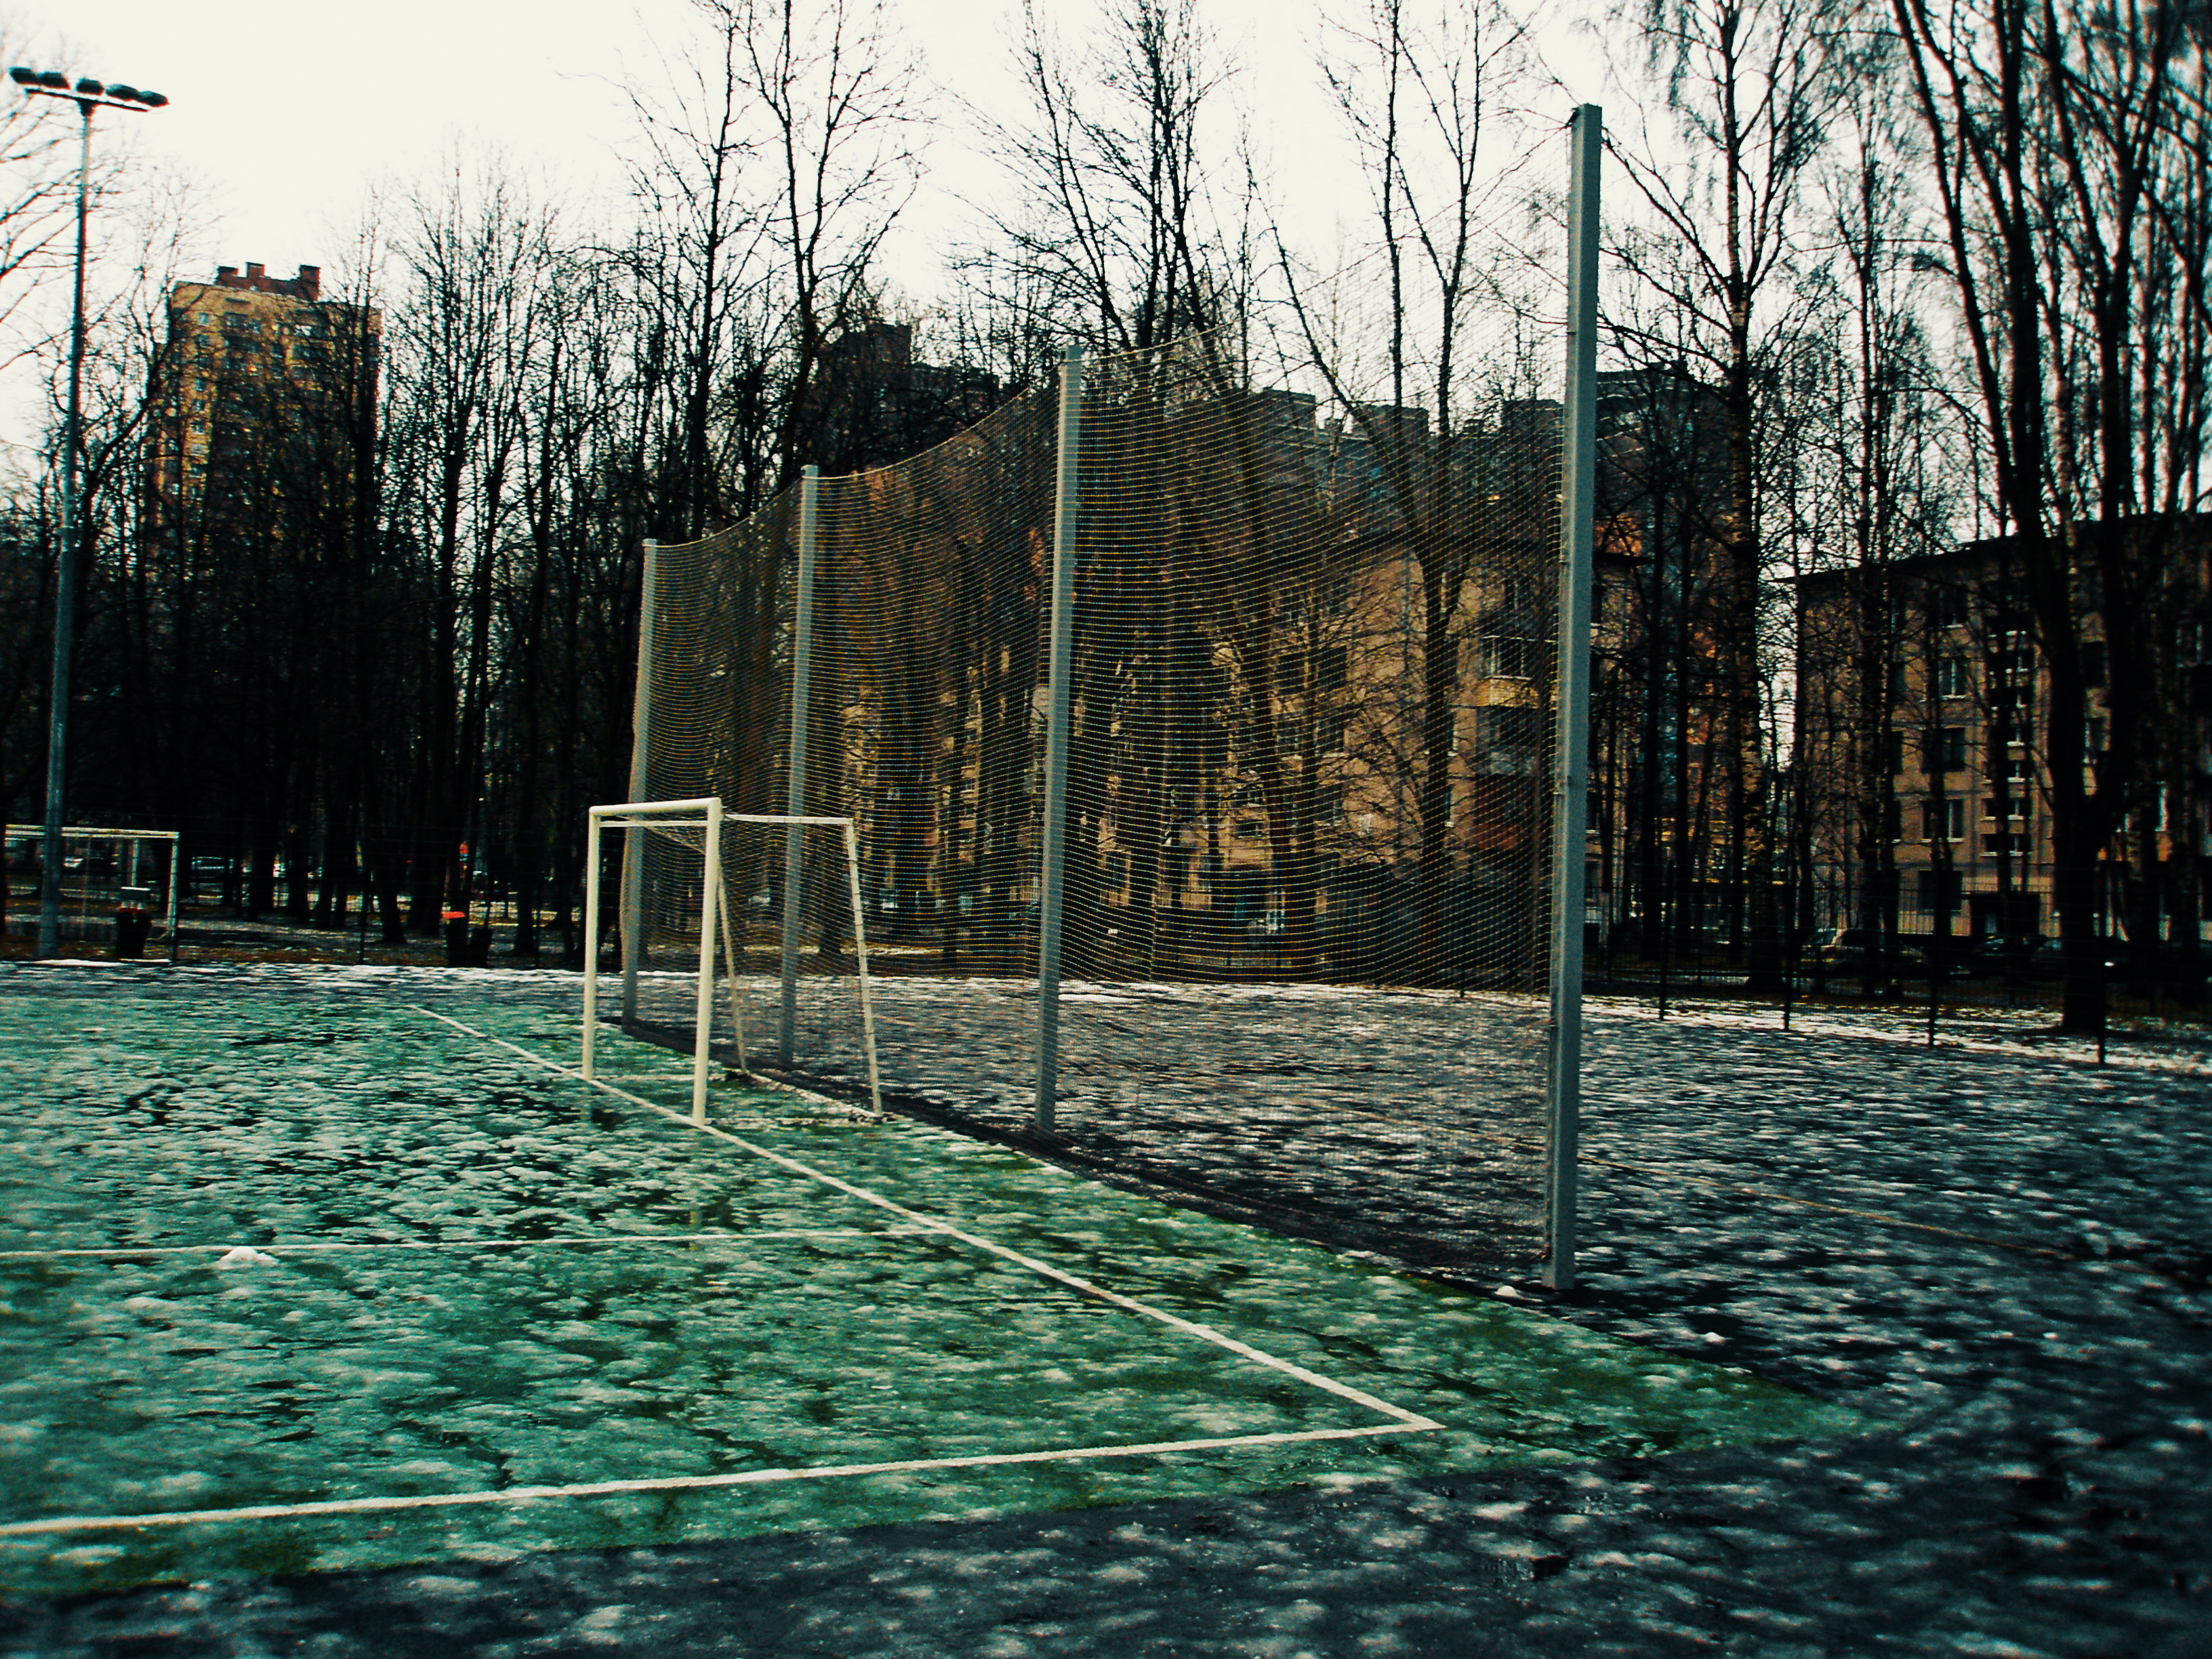
image, net, street light, wire fencing, mesh, goal, Net sports, chain link fencing